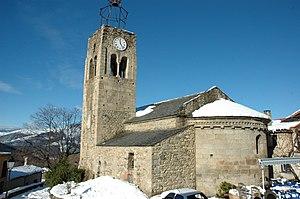
Fillols est une commune française située dans le département des Pyrénées-Orientales, en région Occitanie.
L'église Saint-Félix est une église catholique de style roman située à Fillols, en France.
Cet article recense les monuments historiques des Pyrénées-Orientales, en France.